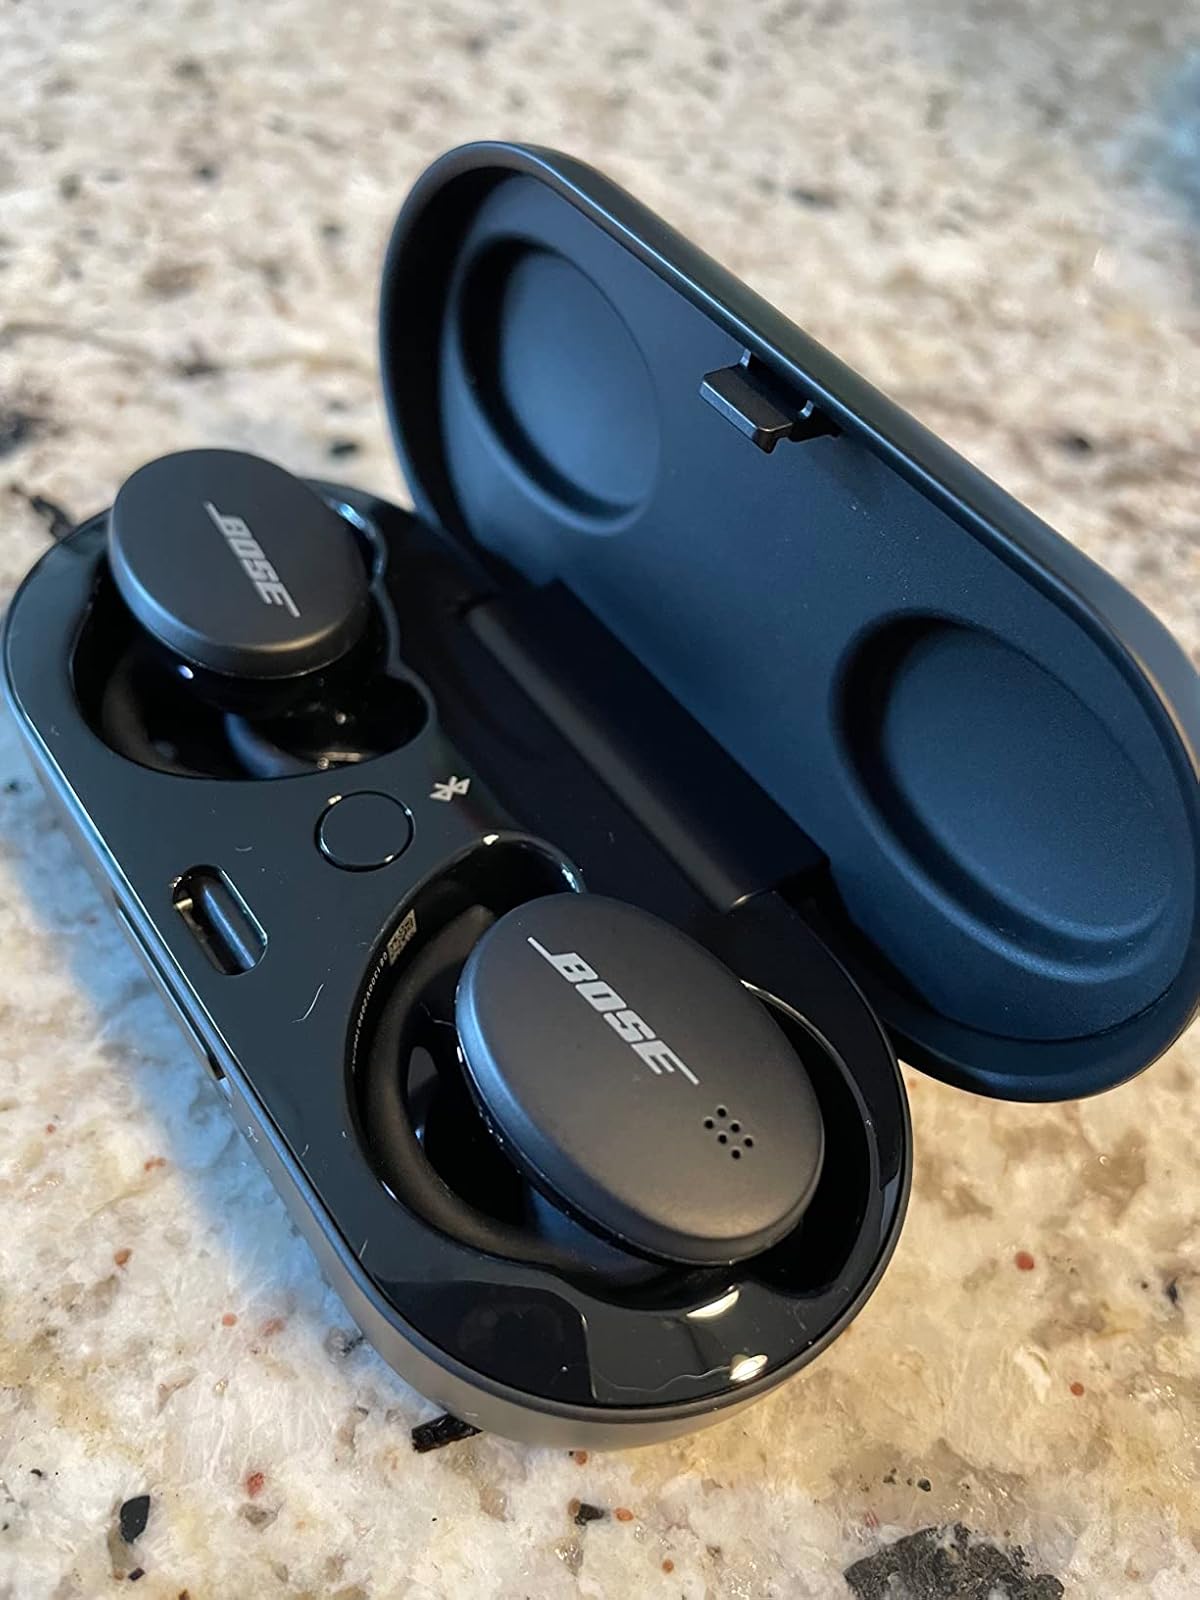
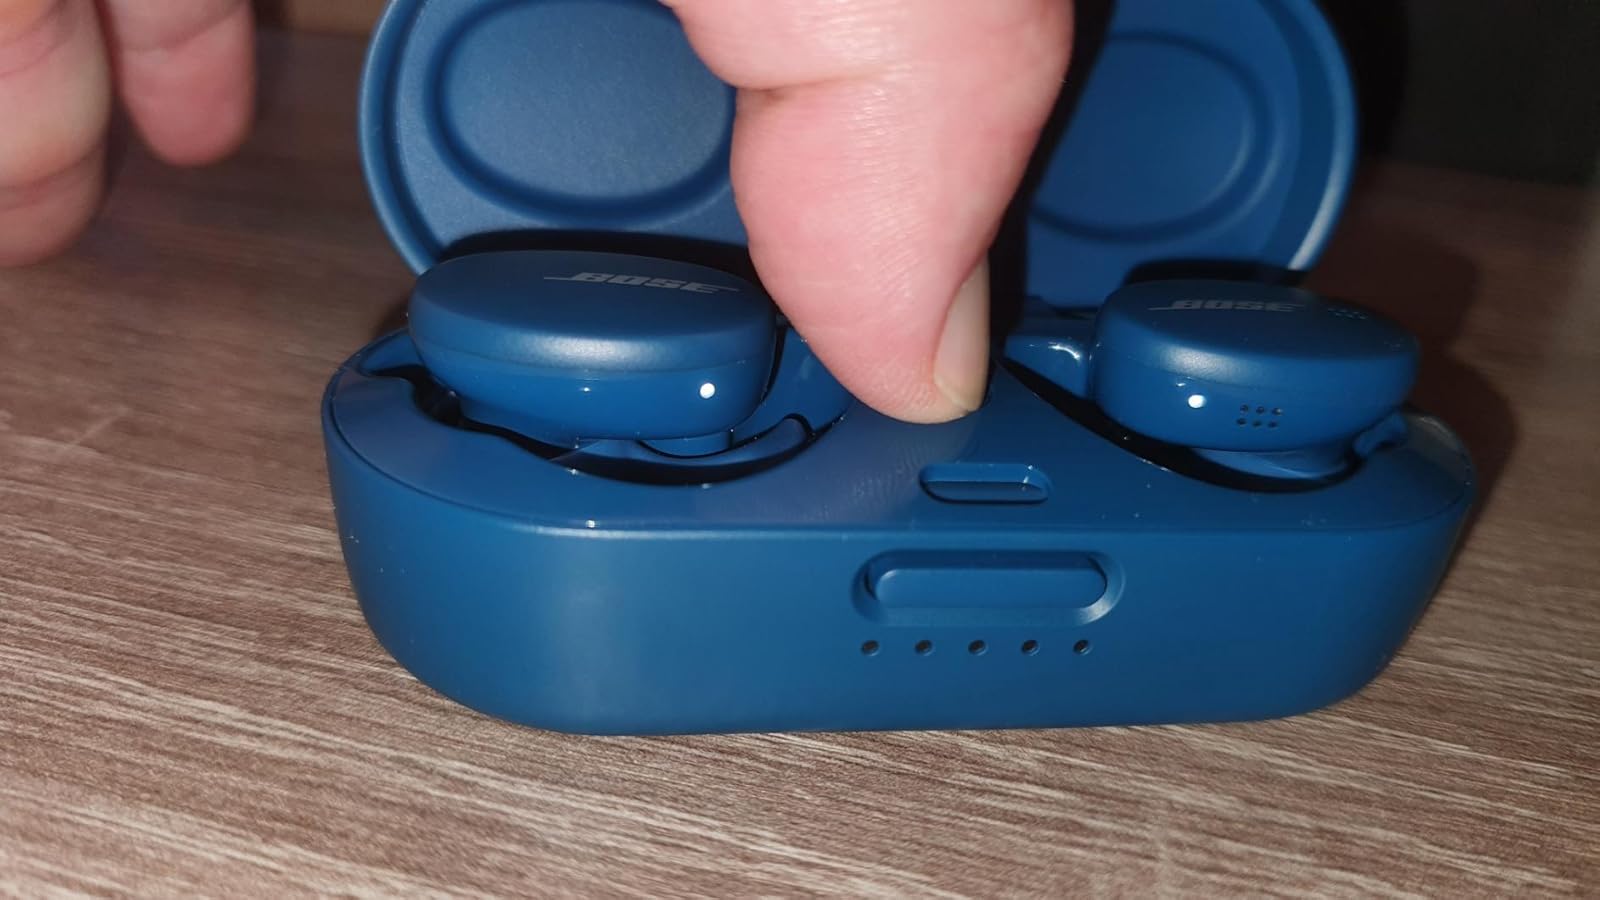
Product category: earbuds
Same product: no